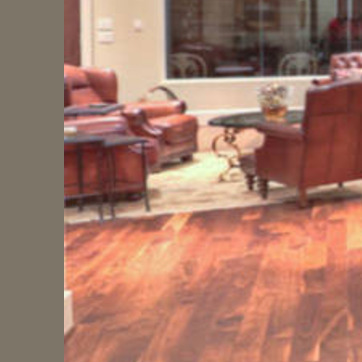
Material: carpet